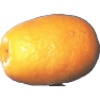
Label: Kumquats 1